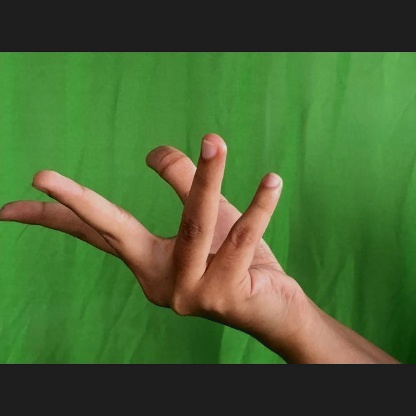
Mudra: Alapadmam